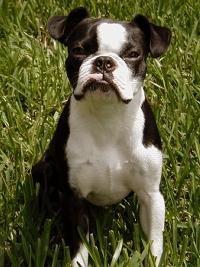
Boston_bull